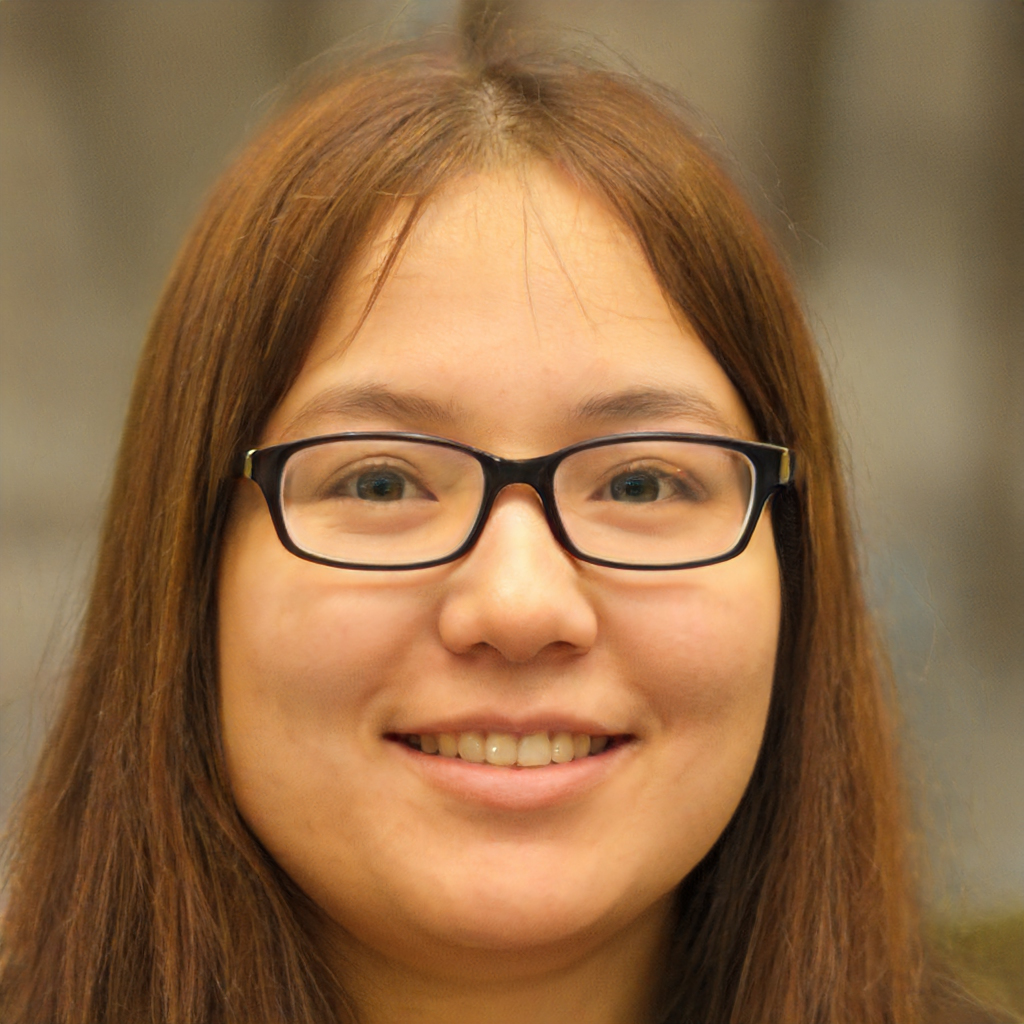
Label: Colored